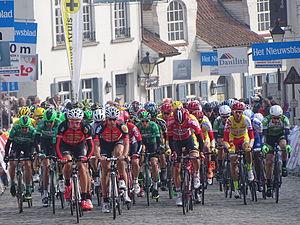
Reportage réalisé le mercredi 18 mars à l'occasion de l'arrivée de la Nokere Koerse 2015 à Nokere (Kruishoutem), Belgique.